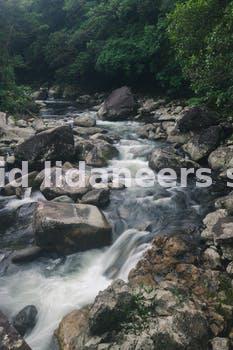
Label: Watermark